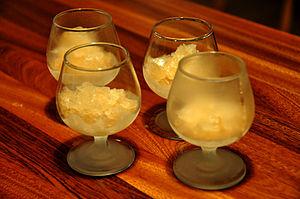
Granita d'eau de vie de pomme au safran
La granita est un entremets glacé typiquement sicilien. Elle est considérée comme la mère de toutes les glaces, du sorbet à la crème glacée. Il s’agit d’un liquide semi-congelé à base d’eau, de sucre, originellement de citron et jus de citron de Sicile, mais qui se décline aujourd'hui à l'orange, à l'amande, ou à la pistache de Bronte par exemple. La préparation de la granita est unique et donne une consistance ai fiocchi, et donc cet aspect de neige au produit fini, obtenu en respectant une phase précise de solidification de la solution eau et sucre. La recette ne ressemble aucunement au « granité », souvent vendu sous le nom de granita, mais qui est en fait de la glace pilée aromatisée.